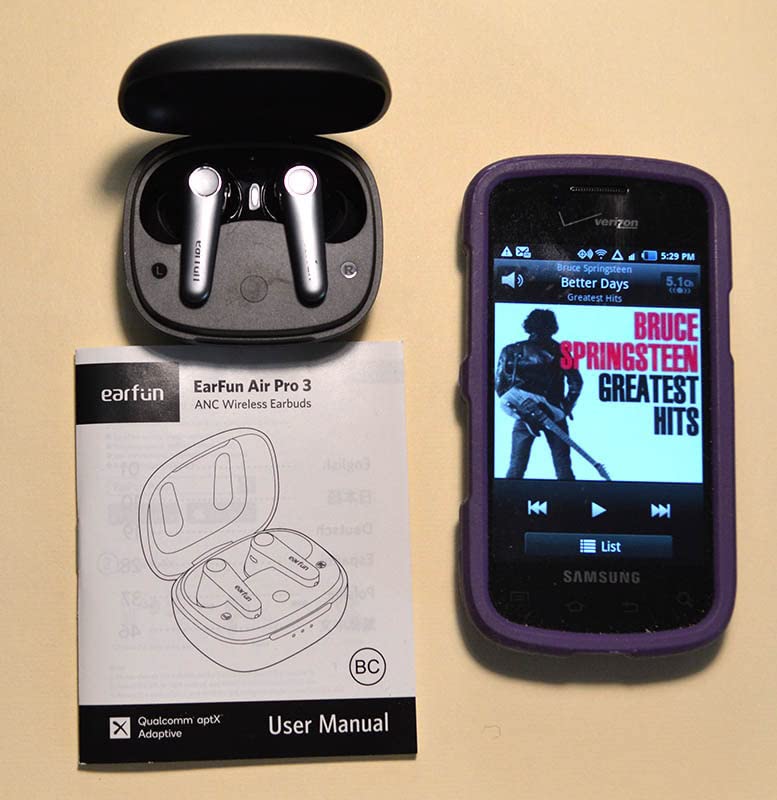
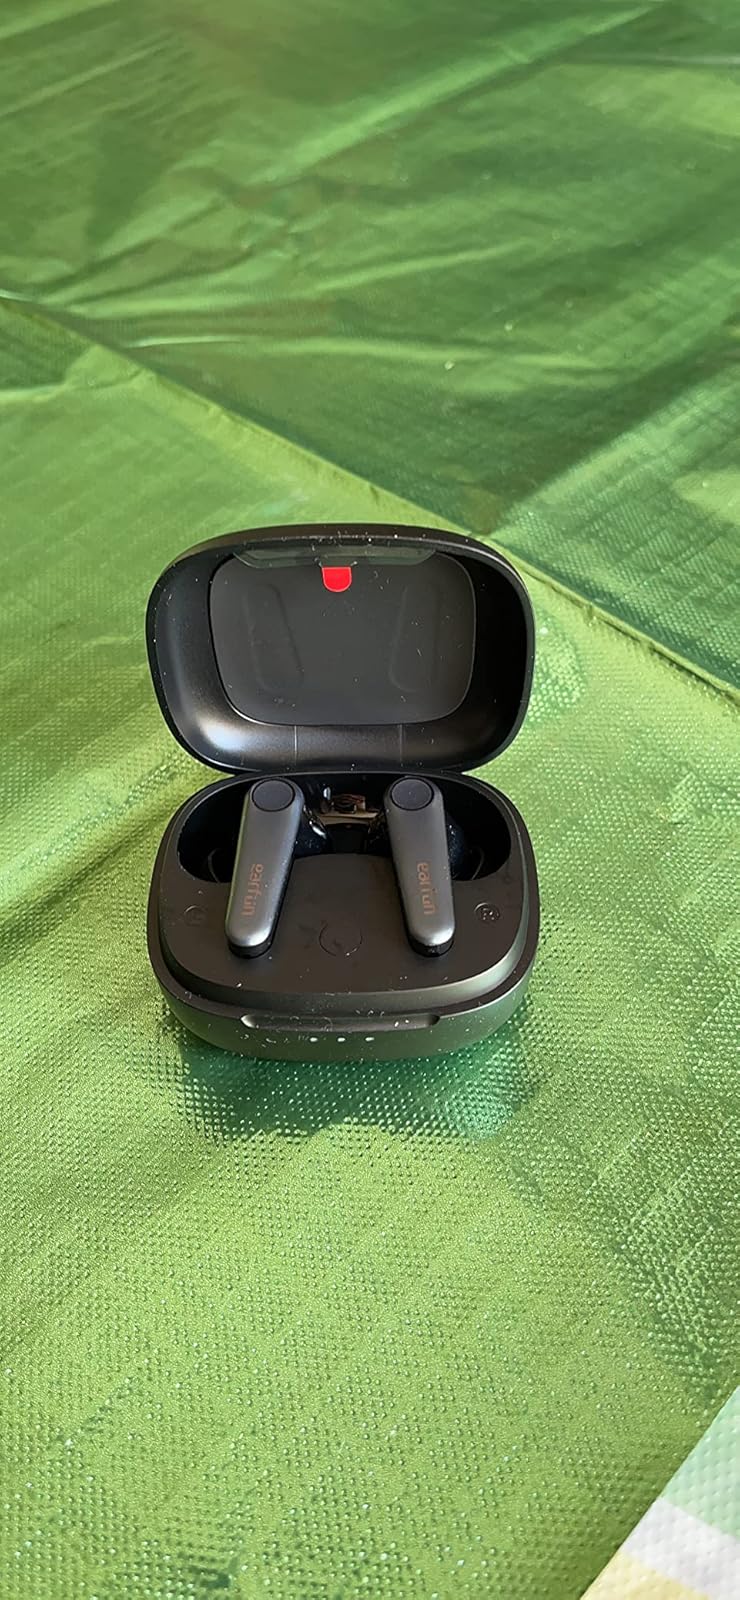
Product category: earbuds
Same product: yes